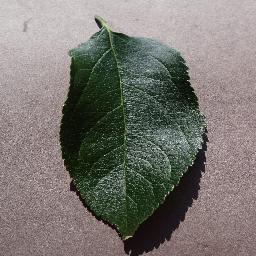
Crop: apple
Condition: healthy